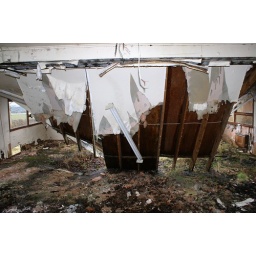
Collapsed roof in building 444